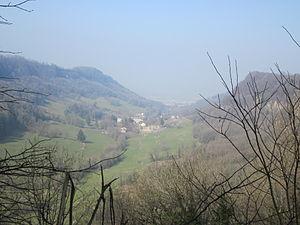
Reculée de Vaux-sur-Poligny (Jura) avec les bâtiments actuels à l'emplacement de l'ancien prieuré et à l'arrière-plan la ville de Poligny.
Vaux-sur-Poligny est une commune française située dans le département du Jura en région Bourgogne-Franche-Comté. Les habitants se nomment les Vauxois et Vauxoises.
Une reculée, ou culée, est une forme géomorphologique désignant une échancrure prononcée dans un plateau calcaire constituant un type de vallée caractéristique. Les reculées se terminent parfois par un cirque.